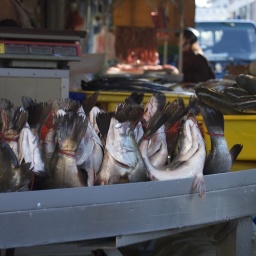
A fish vendor's table at the market in Chisan